Punt (boat)

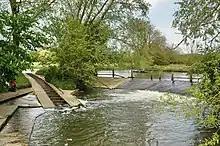
The punt rollers at "Mesopotamia" on the Cherwell

The pleasure punts in use in England today were first built around 1860, becoming increasingly popular in the early 1900s. The evidence indicates that pleasure punting initially started on the non-tidal Thames and quickly spread across the country. The first punting company (Scudamore's Punting Company) in the UK was founded in 1910. This company was bought out by a newer operation established in 1993 - who then changed their name to Scudamores and claim continuity with the older company.